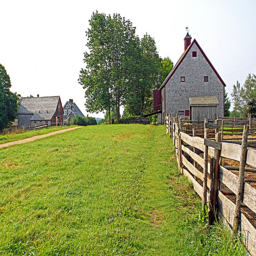
A farm yard with several farm buildings and a fence.
A farm with a large plot of empty green grass covered land next to it.
A rural area with a few old timey houses and green lawns
A farm yard including fence barn and field
A house on a ranch or farm with green grass and wooden fence.